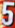
Number: 5